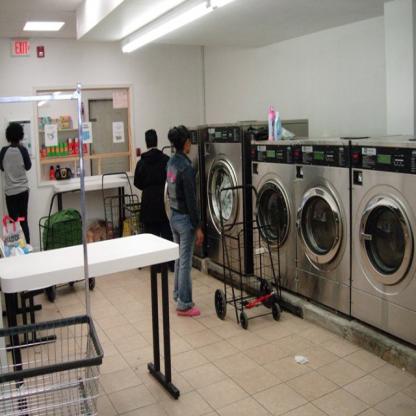
Scene: Indoor